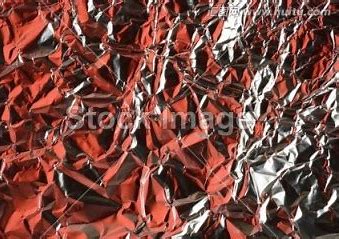
Waste category: metal